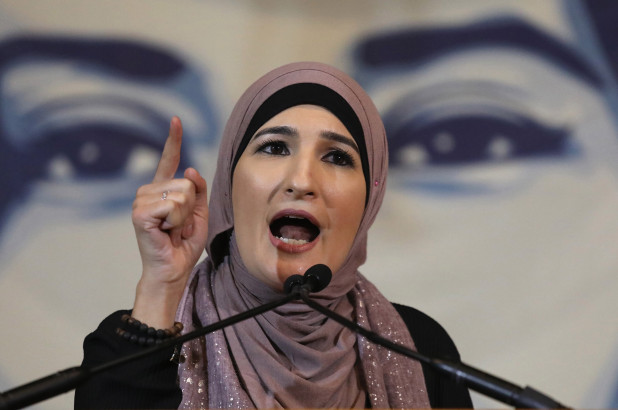
Gender: women